Nanheudwy

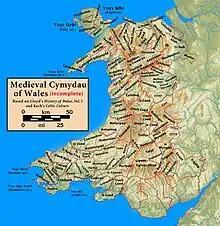
Medieval commotes of Wales

Nanheudwy was a medieval commote of Wales considered part of the ancient Kingdom of Powys in the cantref of Swydd y Waun. It was traditionally defined as the region between the valleys of the rivers Dee and Ceiriog with a mountain ridge running along its length. Its name may be from "Nannau Dwy" meaning ""Glens of the Dee"".